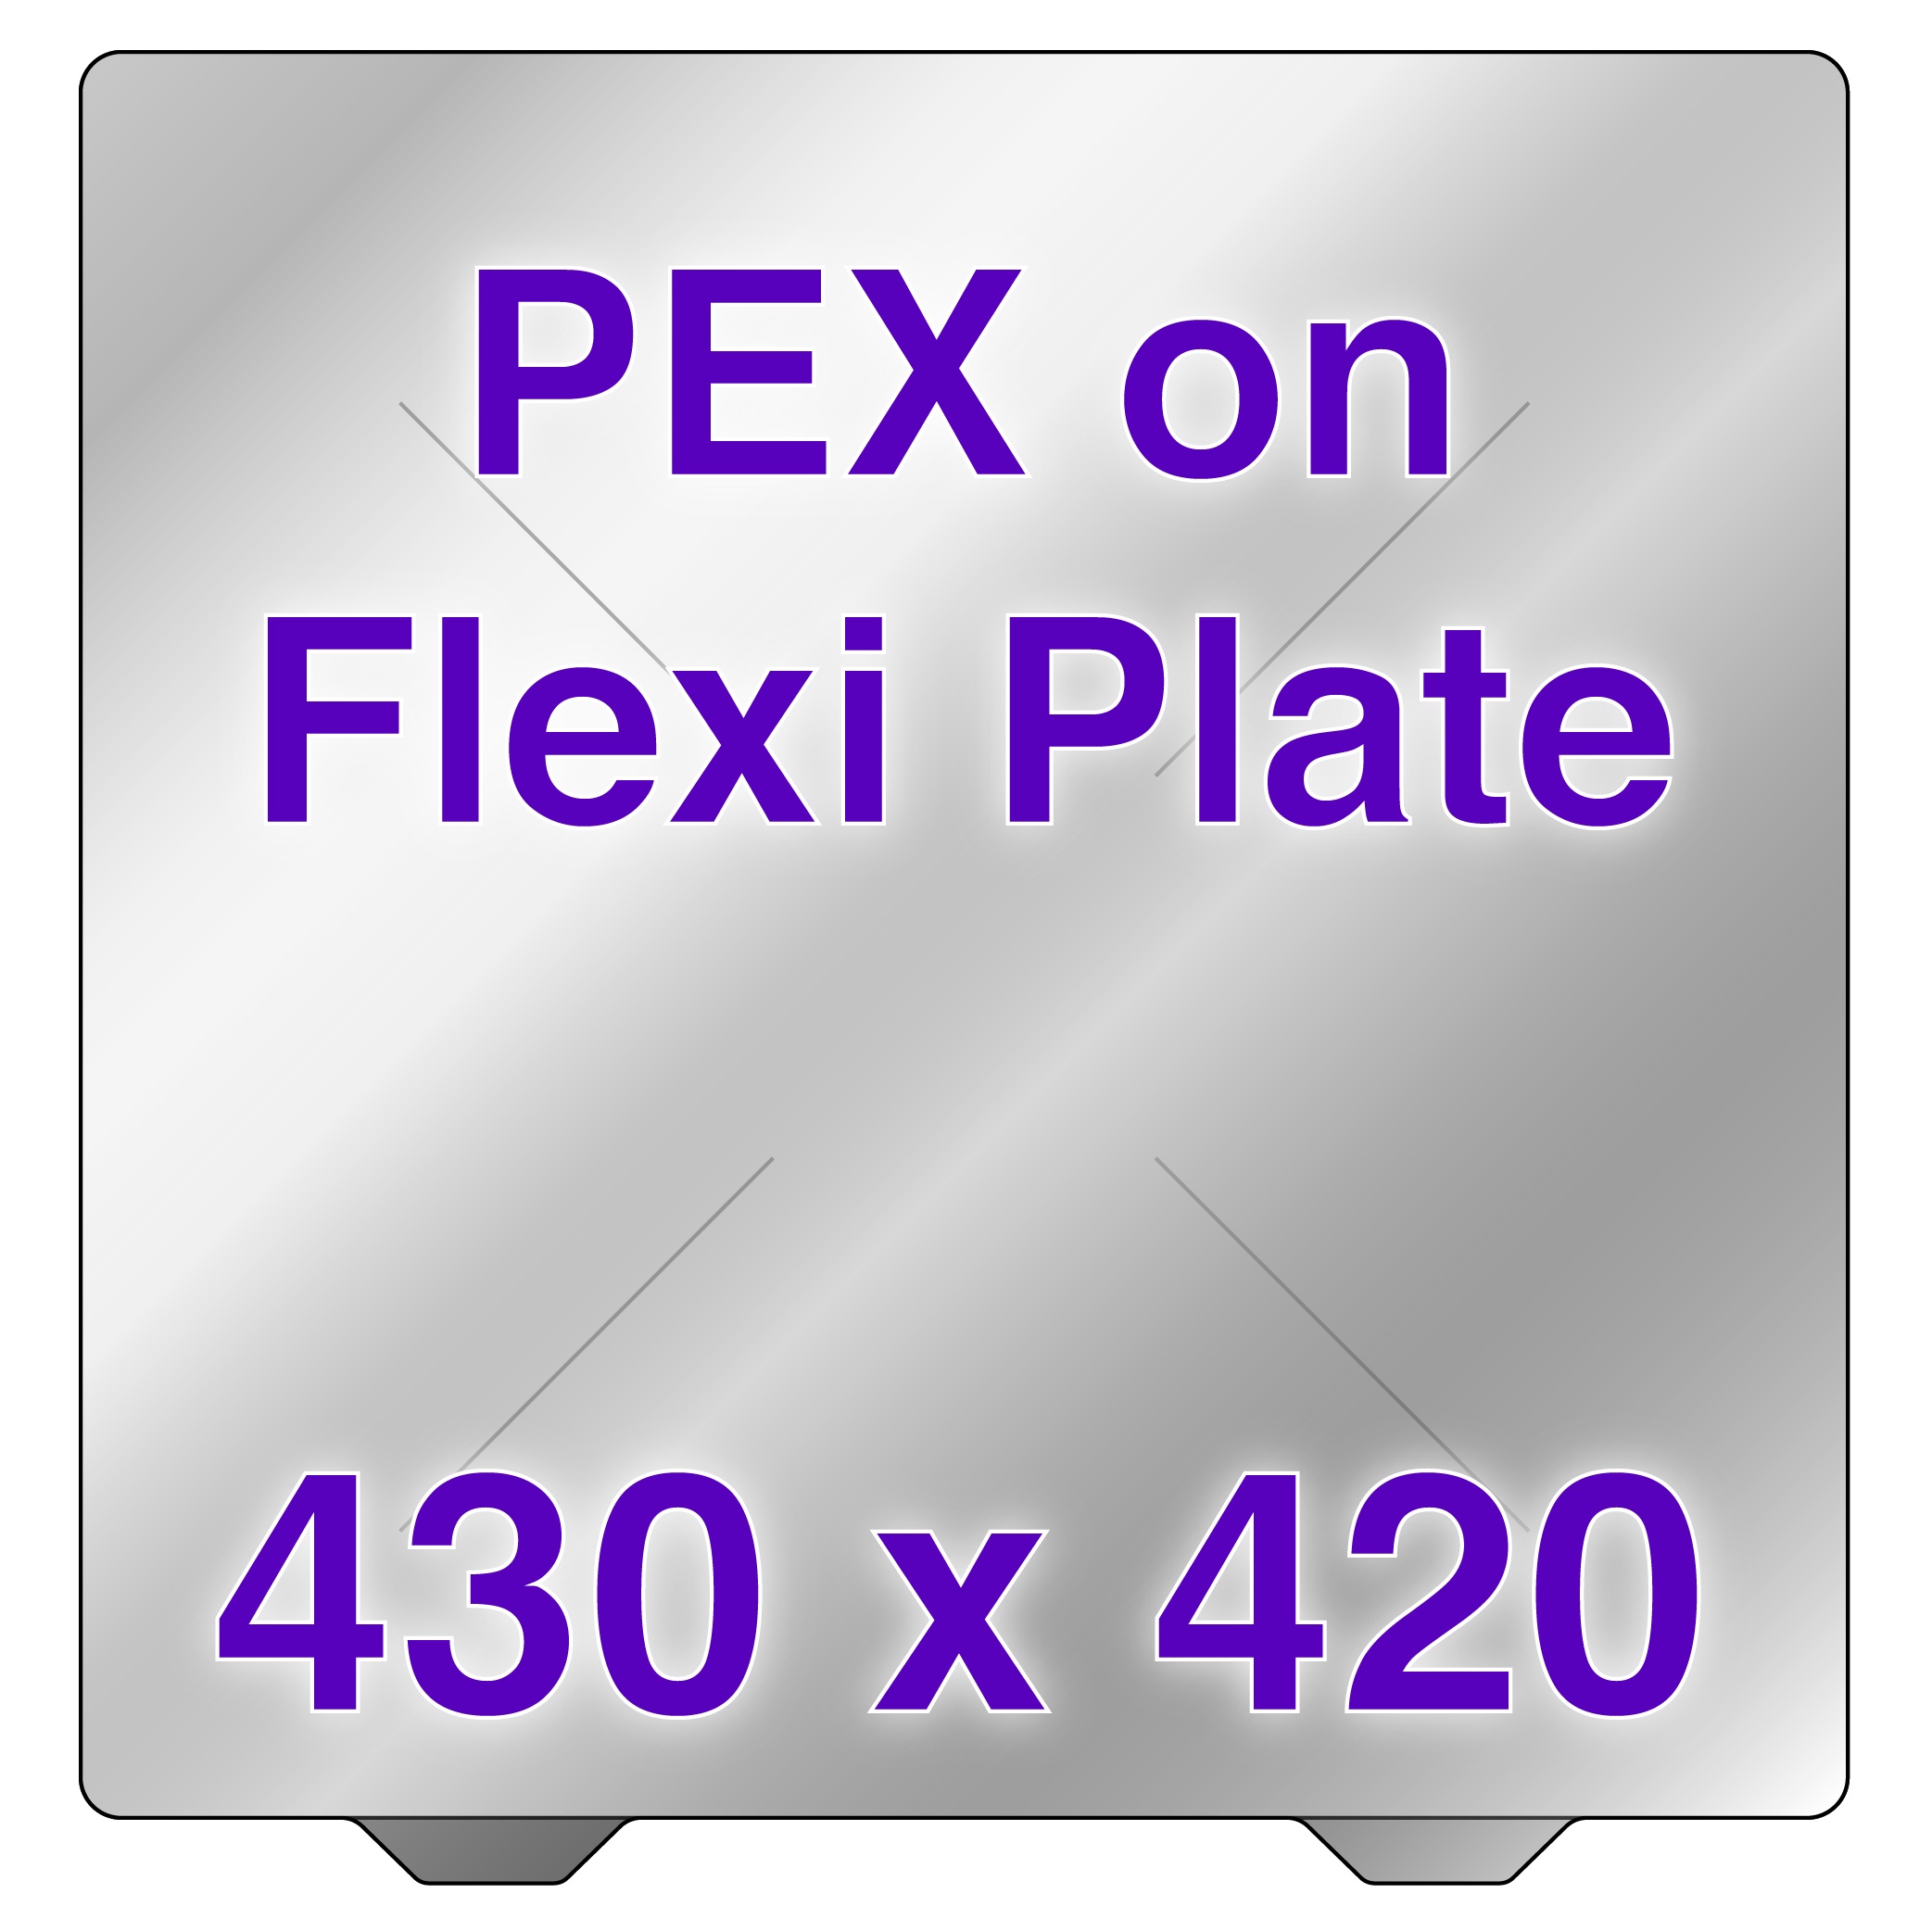
Flexi Plate with PEX - Creality CR-6 Max - 430 x 420
Collapsible Sections with Rounded Corners body { font-family: Helvetica, Arial, sans-serif; margin: 0; padding: 0; box-sizing: border-box; color: black; overflow-x: hidden; } a { color: blue; text-decoration: none; } a:hover { text-decoration: underline; } .tab-links { display: flex; justify-content: space-between; margin-bottom: 0; background: #fff; padding: 0; } .tab-links button { flex-grow: 1; padding: 12px 20px; border: none; background-color: #f2f2f2; cursor: pointer; outline: none; border-top-left-radius: 8px; border-top-right-radius: 8px; transition: background-color 0.3s; border-bottom: 2px solid transparent; color: black; } .tab-links button:hover { background-color: orange; } .tab-links button.active { background-color: #ccc; border-bottom-color: #ccc; font-weight: bold; } .tab-content { display: none; padding: 20px; border: 1px solid #ccc; border-radius: 8px; border-top-left-radius: 0; border-top-right-radius: 0; } .tab-content.active { display: block; } .collapsible { background-color: #f2f2f2; color: black; cursor: pointer; padding: 10px; width: 100%; border: none; text-align: left; outline: none; font-size: 15px; display: flex; justify-content: flex-start; align-items: center; transition: background-color 0.3s; border-top: 1px solid white; border-radius: 8px; } .collapsible:first-of-type { border-top: none; } .collapsible.active { background-color: #e2e2e2; } .collapsible span { font-size: 18px; margin-right: 10px; transition: transform 0.3s ease; } .collapsible.active span { transform: rotate(45deg); } .collapsible-content { max-height: 0; padding: 0 18px; overflow: hidden; background-color: white; border-top: none; border-radius: 8px; transition: max-height 0.3s ease-out, padding 0.3s ease-out; } .collapsible-content.active { max-height: 1000px; padding: 18px; } @media (max-width: 600px) { .tab-links button { padding: 15px 10px; } .tab-content { padding: 15px; } } @media (max-width: 600px) { .tab-content img { width: 100%; height: auto; object-fit: contain; max-width: 100%; } } /* Add styling for video size */ .video-wrapper { position: relative; padding-bottom: 56.25%; /* 16:9 aspect ratio */ height: 0; overflow: hidden; max-width: 100%; background: #000; } .video-wrapper iframe { position: absolute; top: 0; left: 0; width: 100%; height: 100%; } /* Grey box styling for downloads */ .gray-box { background-color: #f2f2f2; padding: 10px; border-radius: 8px; margin-bottom: 10px; display: inline-block; } .gray-box a { color: black; text-decoration: none; } .gray-box a:hover { text-decoration: underline; } Fits: Creality CR-6 Max (Please see full printer list below on the 'Fits & Contents' tab) Description Fits & Contents Installation Use Upgrade your 3D printing build surface with our PEX Flexi Plate, designed to enhance print quality and streamline your workflow. When your print is done, simply remove the Flexi Plate and flex it slightly to release even the most intricate designs without damaging them. At its core is the Wham Bam PEX Build Surface, a specially engineered material that provides exceptional adhesion during printing and effortless release afterward. It’s paired with a flexible, spring steel Flexi Plate that is built to last, featuring rust-proof, spring steel that maintains its flexibility and strength over time. It's compatible with a wide range of 3D printers, making it an ideal upgrade for hobbyists, prosumers, and industrial users alike who need a hassle-free solution to enhance their 3D printing experience. Explore more info of our FDM solutions . Printer Fits : • Creality CR-6 Max Do you have a printer similar to what's listed under Printer Fits or May Fit? If you have a printer similar to the one described above and believe our solution could work for your printer, please follow our easy instructions on measuring your build plate. Let us know if your printer matches our specifications or is even close! We’d love to hear about it, and you might even receive a discount on Wham Bam® merchandise for your efforts. Click here for more info . + Contents & Tech Info Includes: 1 Flexi Plate with PEX Build Surface Dimensions: 430 x 420 mm 430 mm in Y direction 420 mm in X direction, tab side Flexi Plate 0.4 mm PEX Build Surface 0.35 mm Sensor Compatibility: Eddy current mesh Optical sensors Touch sensors Inductive Capacitive Cartographer View PDF Installation instructions here . Note: You should already have a Magnetic Base or bed clips installed on your printer as this is needed to use a Flexi Plate. + PEX Prep Make sure to rough up the PEX surface with 000 steel wool or red Composite Abrasive Pad (CAP is version 7447). On the first preparation, you will need to scuff in circles for 4-5 minutes until you have an even satin matte finish without seeing individual scratches with very little reflection. Clean repetitively with isopropyl alcohol >90% and a fresh/clean paper towel. Do not use other rags, microfiber, wipes, or towels, please see here . + Level After Install If your machine has automatic bed leveling, run the leveling process and set your gap such that the first layer is well squished. For more details on achieving the right first layer squish, refer to this bed leveling guide . If your printer uses manual leveling, follow the same guide for instructions on the leveling process. + Filament Settings Always read your filament spool label Your hot end temperatures should be set within the range printed on the side of the spool of filament. The first 3 layers should be toward the lower temperature range to avoid damaging the PEX. For example, if the hot-end range is 200-230° C, start with 215°C or lower and adjust as needed for your first layer. For bed temperatures, stick with the Wham Bam recommended temperatures as shown in the chart below. When trying a new filament We always suggest that when changing filament types and brands or adjusting settings, always print a small test cube (or our Mini Whammy ) in the far corner of your build surface. If you do not get good adhesion, you may need to adjust your settings or use glue stick to promote adhesion. If it sticks for the full print and comes off easily once cooled, you are probably good to go when printing larger parts. If it bonds too well, adjust your settings, or use glue stick. When in doubt, use glue stick as a barrier layer. PETG and some other filaments, such as ASA, stick too well and typically need a barrier layer. Printing PETG? Learn more about problem-free PETG printing on our PEX Please see the complete PEX chart here . Full support info can be found on our support page . + Filament Settings Always read your filament spool label Your hot end temperatures should be set within the range printed on the side of the spool of filament. The first 3 layers should be toward the lower temperature range to avoid damaging the PEX. For example, if the hot-end range is 200-230° C, start with 215°C or lower and adjust as needed for your first layer. For bed temperatures, stick with the Wham Bam recommended temperatures as shown in the chart below. When trying a new filament We always suggest that when changing filament types and brands or adjusting settings, always print a small test cube (or our Mini Whammy ) in the far corner of your build surface. If you do not get good adhesion, you may need to adjust your settings or use glue stick to promote adhesion. If it sticks for the full print and comes off easily once cooled, you are probably good to go when printing larger parts. If it bonds too well, adjust your settings, or use glue stick. When in doubt, use glue stick as a barrier layer. PETG and some other filaments, such as ASA, stick too well and typically need a barrier layer. Printing PETG? Learn more about problem-free PETG printing on our PEX Please see the complete PEX chart here . + PEX Best Practices After every print : Always wait until the printed part and build plate are completely cool before flexing off and never flex when either is still warm. Never force off a print; always flex carefully once cool to remove the part. After removing the parts always prepare the PEX for the next print by using either 000 steel wool, CAP pads , or a red Scotchbrite 7447 pad. Scuff for about 10 seconds, then clean with 90% or higher IPA and fresh paper. This will help to remove any traces of filament and prevent contaminant build up. Do not use rags, microfiber, wipes, or towels, please see here . + Downloads Table Top / Wall Mount Flexi Plate Holder Tool Holder External Spool Holder Whammy - Wham Bam Printable Mascot + Helpful Videos PEX: First Preparation and Maintenance Cleaning Wham Bam® PEX Between Prints How To Print Problem-Free PETG On Wham Bam® PEX Installation of the Wham Bam® Flexible Build System function openTab(event, tabName) { var i, tabcontent, tablinks; tabcontent = document.getElementsByClassName("tab-content"); for (i = 0; i
Brand: Wham Bam Systems
Category: Electronics > Print, Copy, Scan & Fax > 3D Printer Accessories > Print Beds